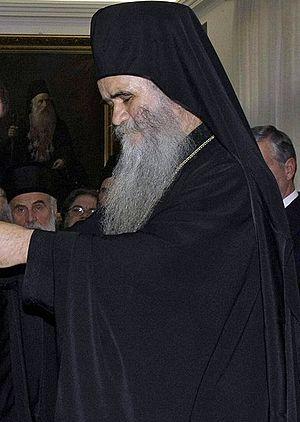
L'éparchie de Ras-Prizren est une éparchie, c'est-à-dire une circonscription de l'Église orthodoxe serbe. Elle s'étend à l'extrême sud-ouest de la Serbie centrale, au Kosovo et en Métochie et son siège se trouve à Prizren. En 2006, elle est administrée par l'évêque Teodosije.
Amfilohije Radović est le métropolite du Monténégro et du littoral depuis 1990.